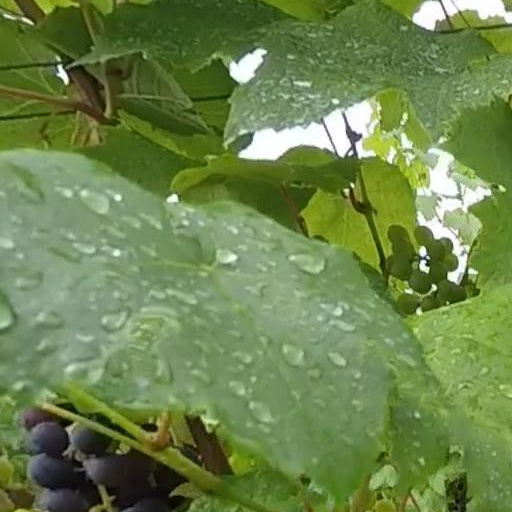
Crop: grape